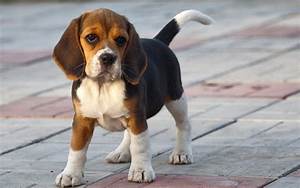
Label: dog